Greene County Courthouse (Georgia)

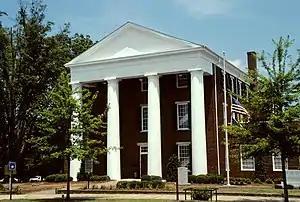

The Greene County Courthouse in Greensboro in Greene County, Georgia was built in 1849. It was listed on the National Register of Historic Places in 1980.